Hilário (footballer, born 1975)

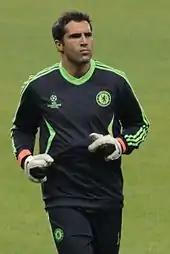
Hilário training with Chelsea in 2010

Hilário signed for Chelsea on 1 June 2006, joining former Porto boss José Mourinho, the two having coincided there for a brief period in the 2003–04 pre-season. He was originally signed as third choice behind Petr Čech and Carlo Cudicini, but was handed a run in the first team after they both sustained injuries in a game against Reading on 14 October 2006. He made his debut on 18 October against Barcelona at Stamford Bridge, keeping a clean sheet in a 1–0 win. His Premier League debut came three days later, in a 2–1 home victory over Portsmouth.